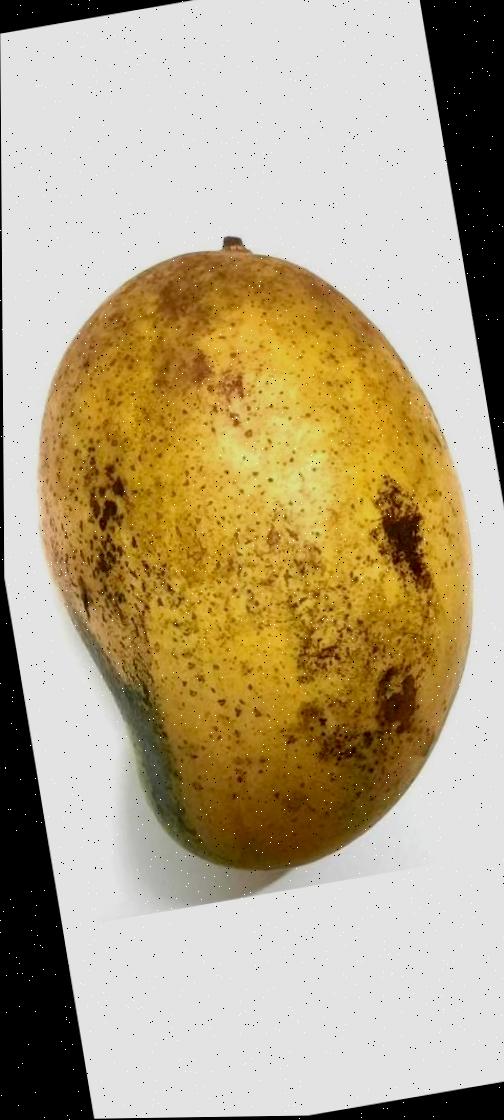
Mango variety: Shada